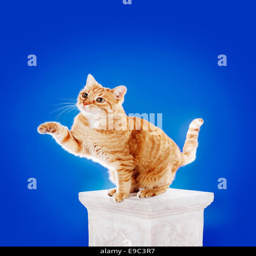
senior domestic ginger cat sitting on a column and lifting front paw